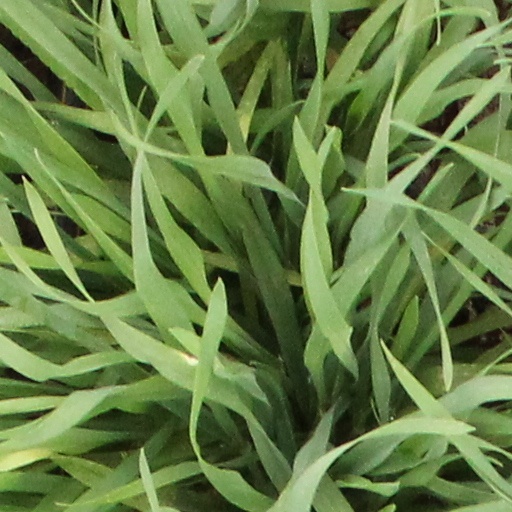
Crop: wheat